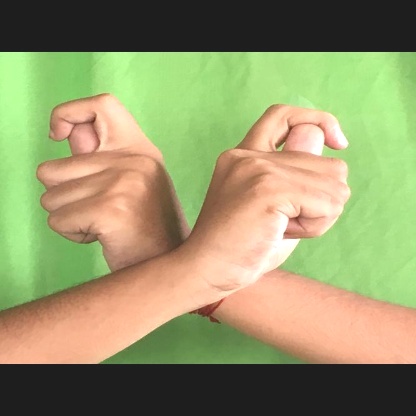
Mudra: Berunda